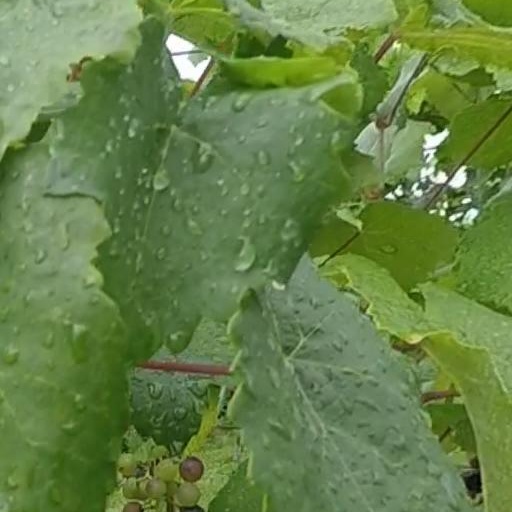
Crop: grape